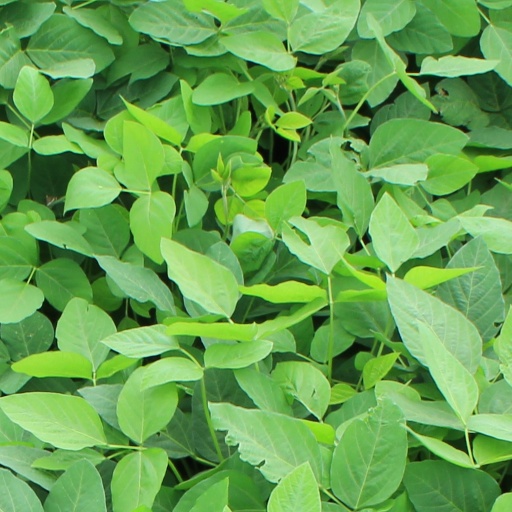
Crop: soybean